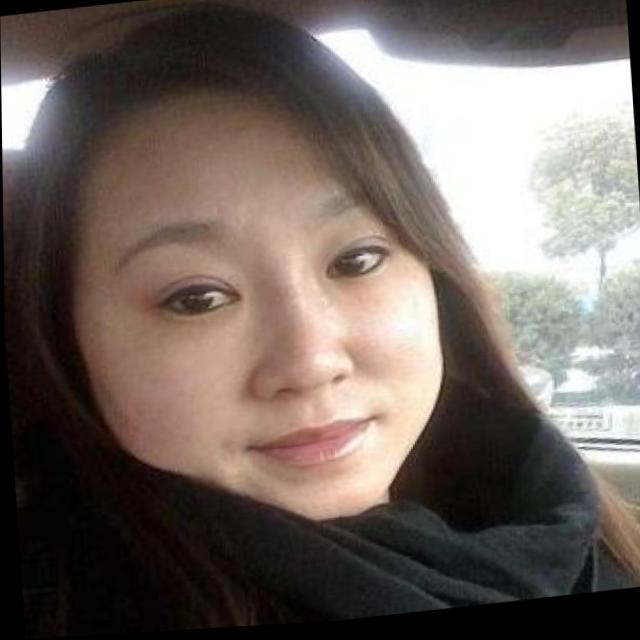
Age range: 21-44